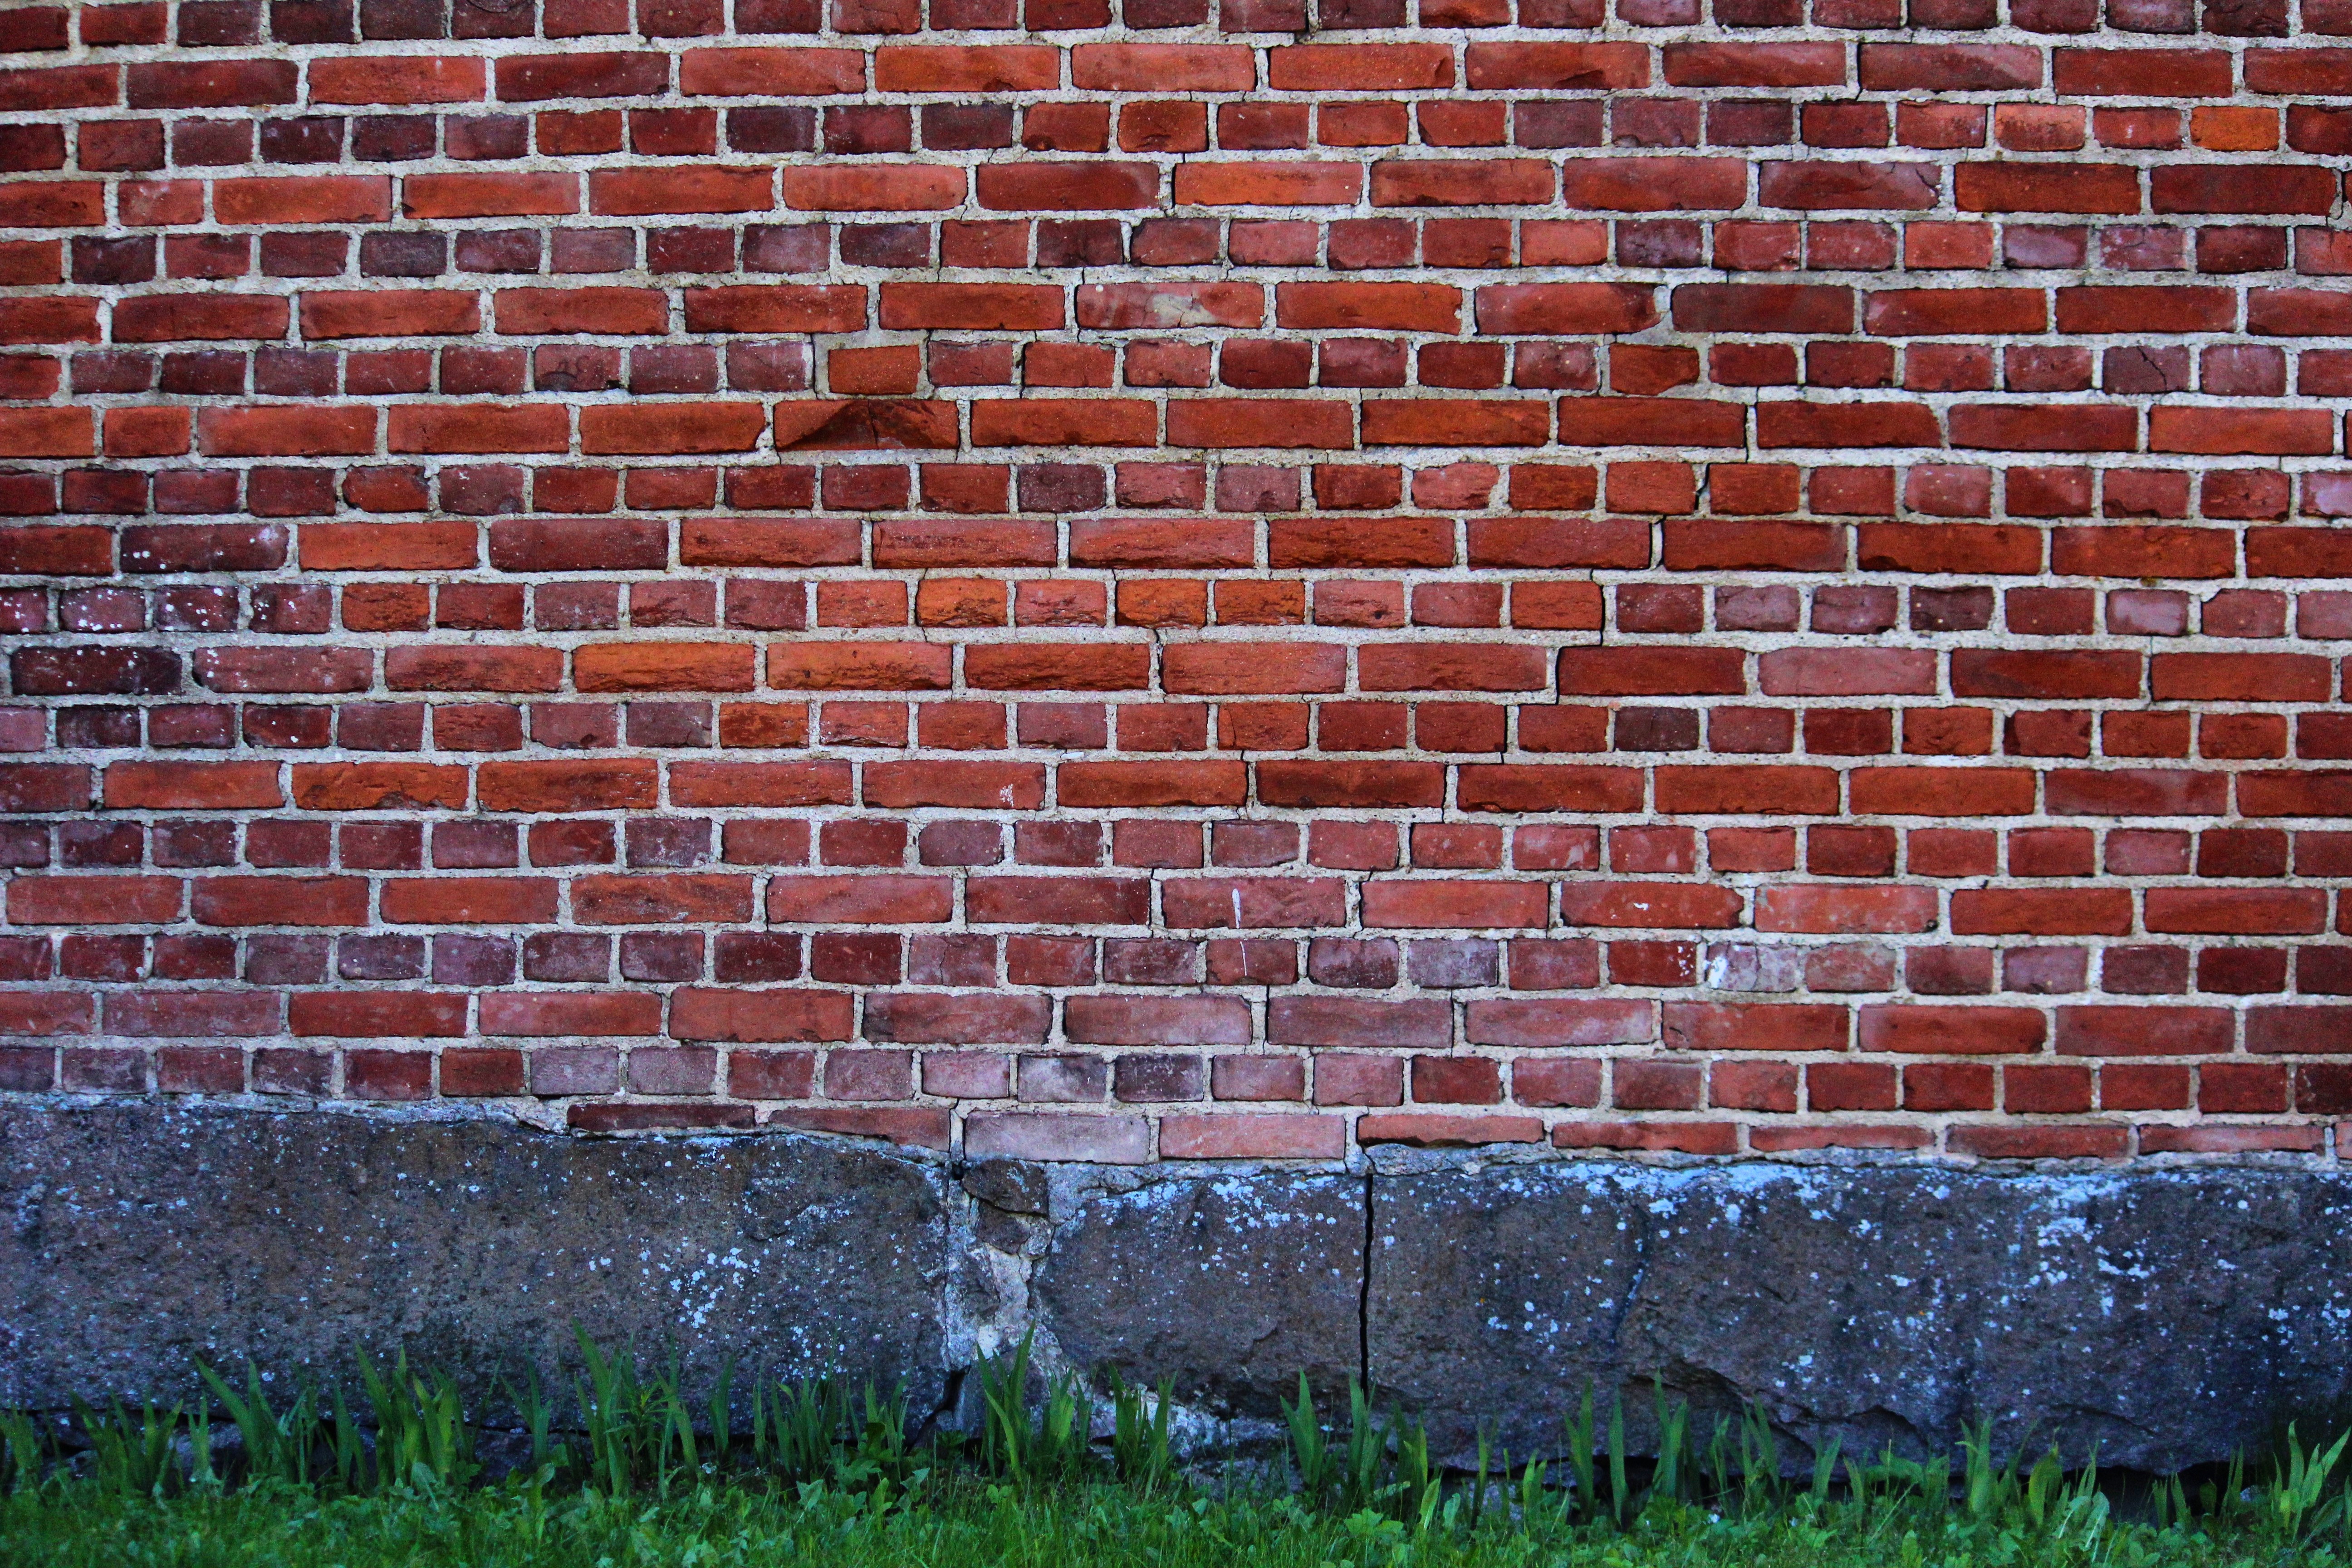
wall, construction, red, stone wall, brick, material, bricks, brickwork, brick walls, brick texture